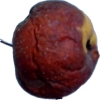
Label: apples